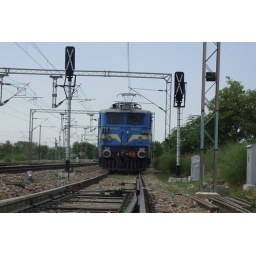
wag-7 standing in loop line...waits for signal,,,,,but not get it due to rush of express train in eve.